Run and Kill

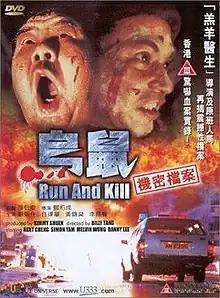

Run and Kill is a 1993 Hong Kong crime-horror exploitation film directed by Billy Tang. The film follows Fatty Cheung (Kent Cheng), a businessman who accidentally places a hit on his cheating wife, causing an escalating spiral of violence with the police (who believe him to be the killer) and the criminal organization (who want money for carrying out the hit).